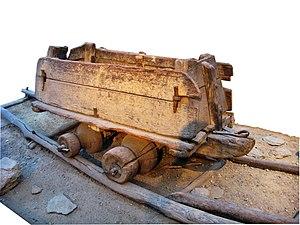
Une berline de mine est un wagonnet circulant dans les galeries de mines sur des rails formant des voies étroites.